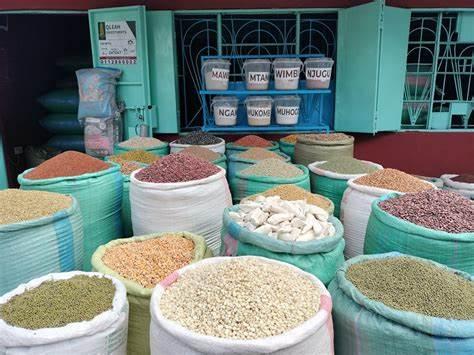
Viroba vikubwa vimejaa bidhaa za kilimo kama mbegu mbalimbali. Vikiwa vimepangwa kwa mpangilio ndani ya ghala la kuhifadhia pembejeo, ambapo mazingira yanaonyesha maandalizi ya usambazaji au uhifadhi wa mbegu kwa matumizi ya baadaye.